Charles Mathews

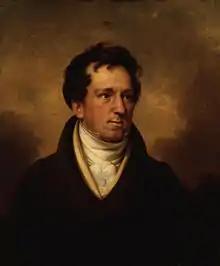
Charles Mathews by Rembrandt Peale

Charles Mathews (28 June 1776, London – 28 June 1835, Devonport) was an English theatre manager and comic actor, well known during his time for his gift of impersonation and skill at table entertainment. His play "At Home", in which he played every character, was the first monopolylogue and the defining work in the genre.